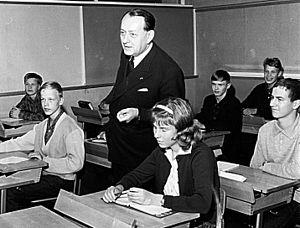
André Malraux, né le 3 novembre 1901 dans le 18ᵉ arrondissement de Paris et mort le 23 novembre 1976 à Créteil, est un écrivain, aventurier, homme politique et intellectuel français.